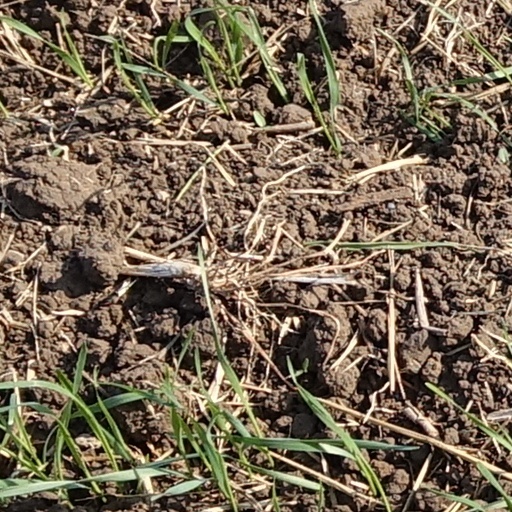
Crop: wheat